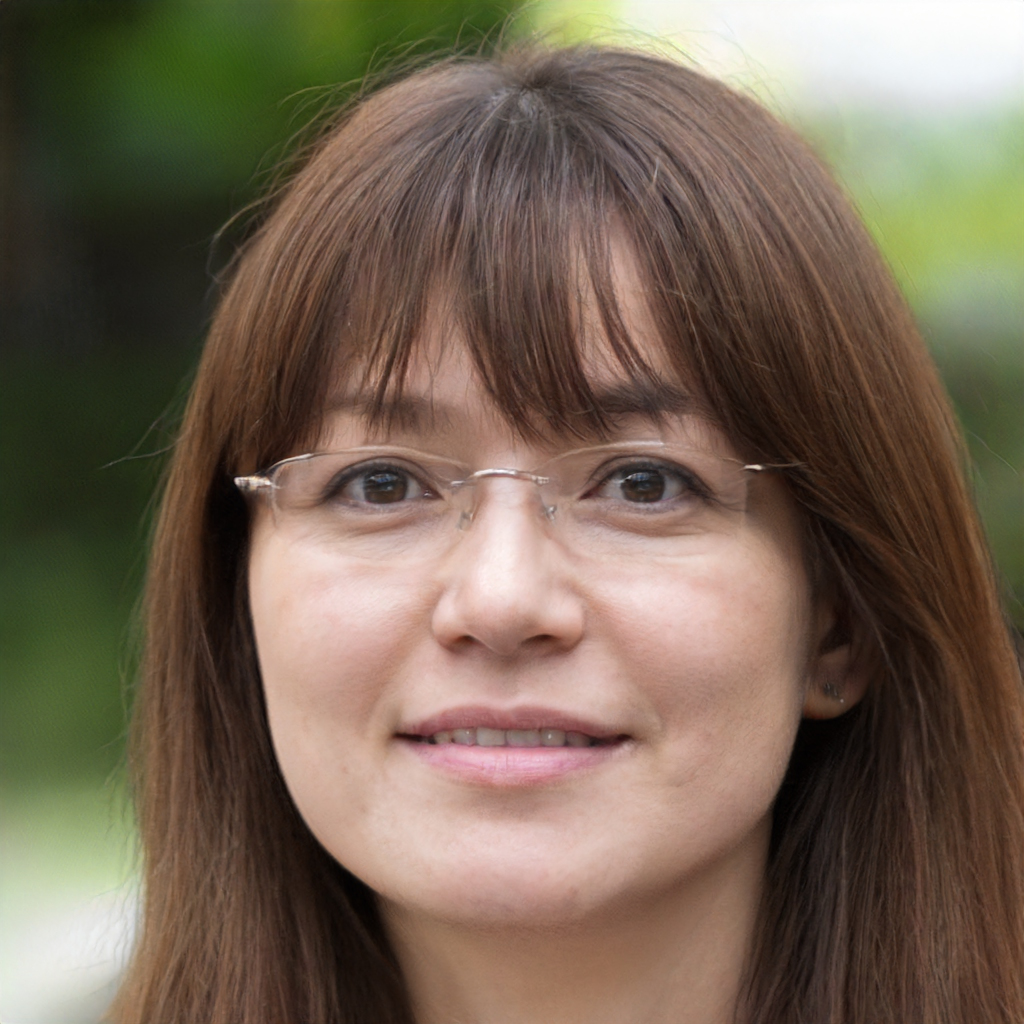
Label: Colored